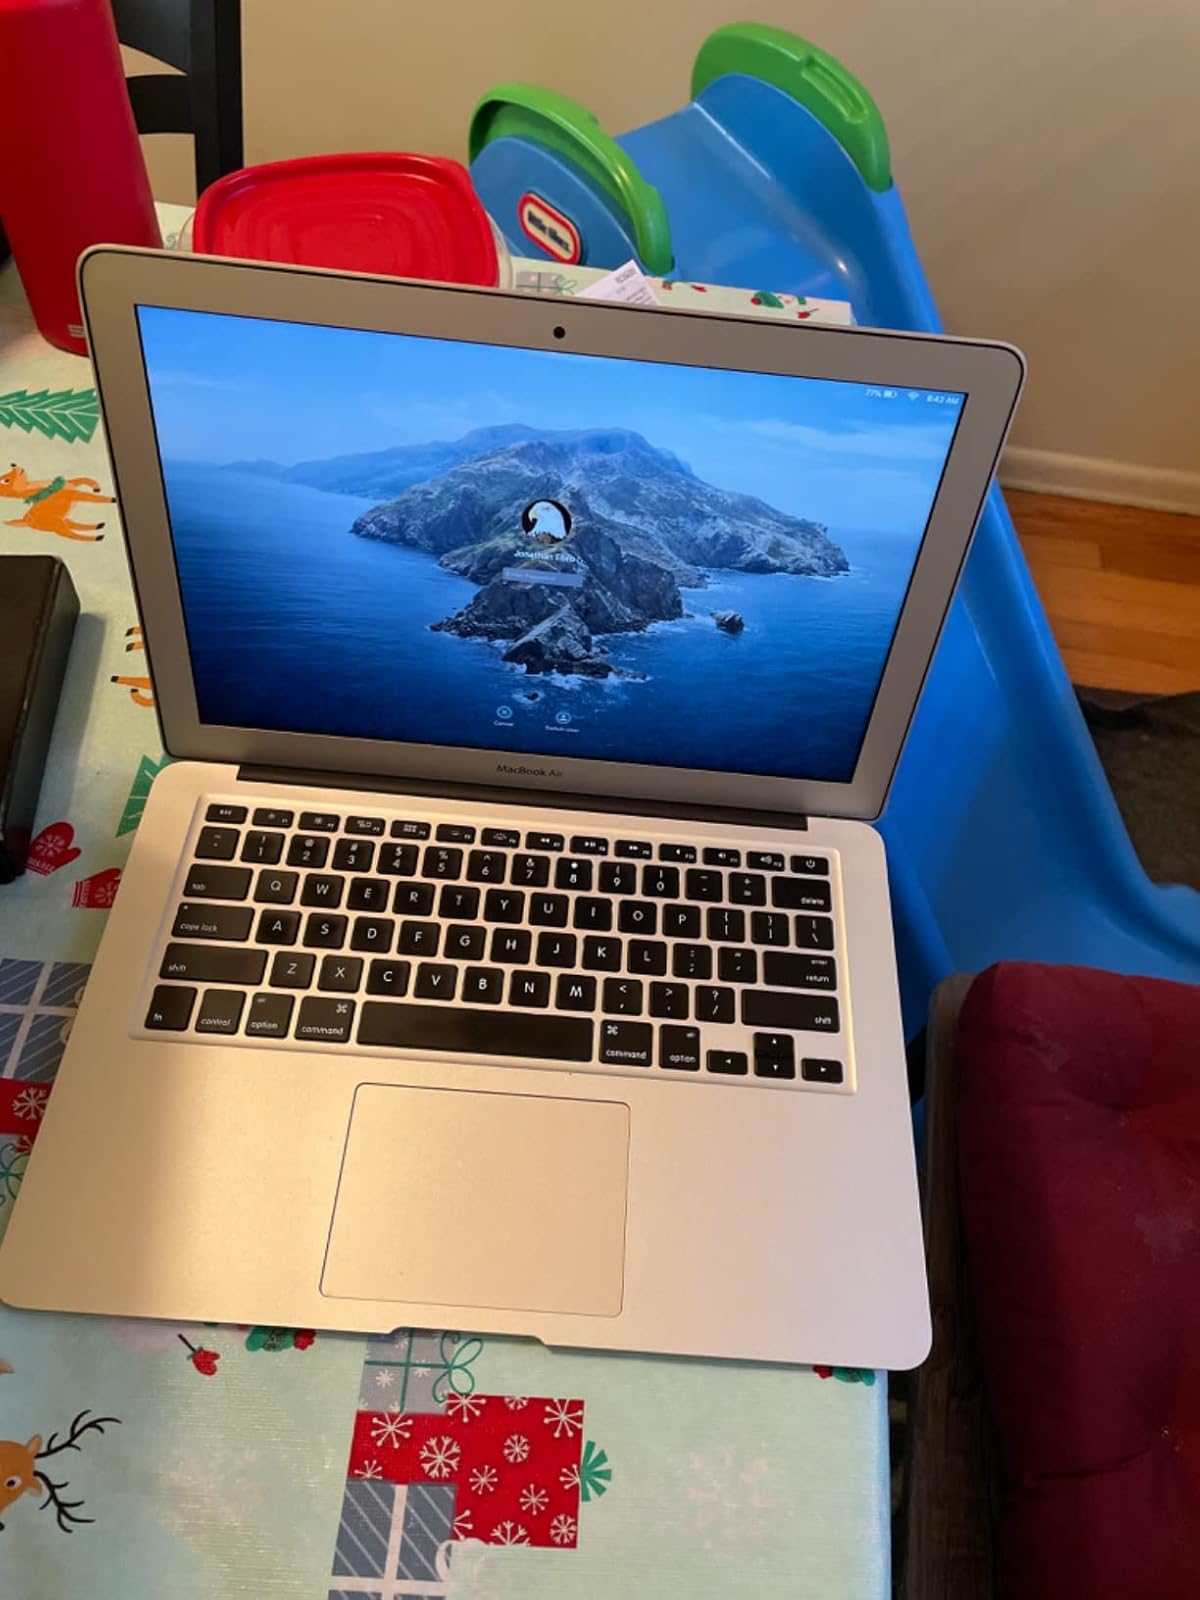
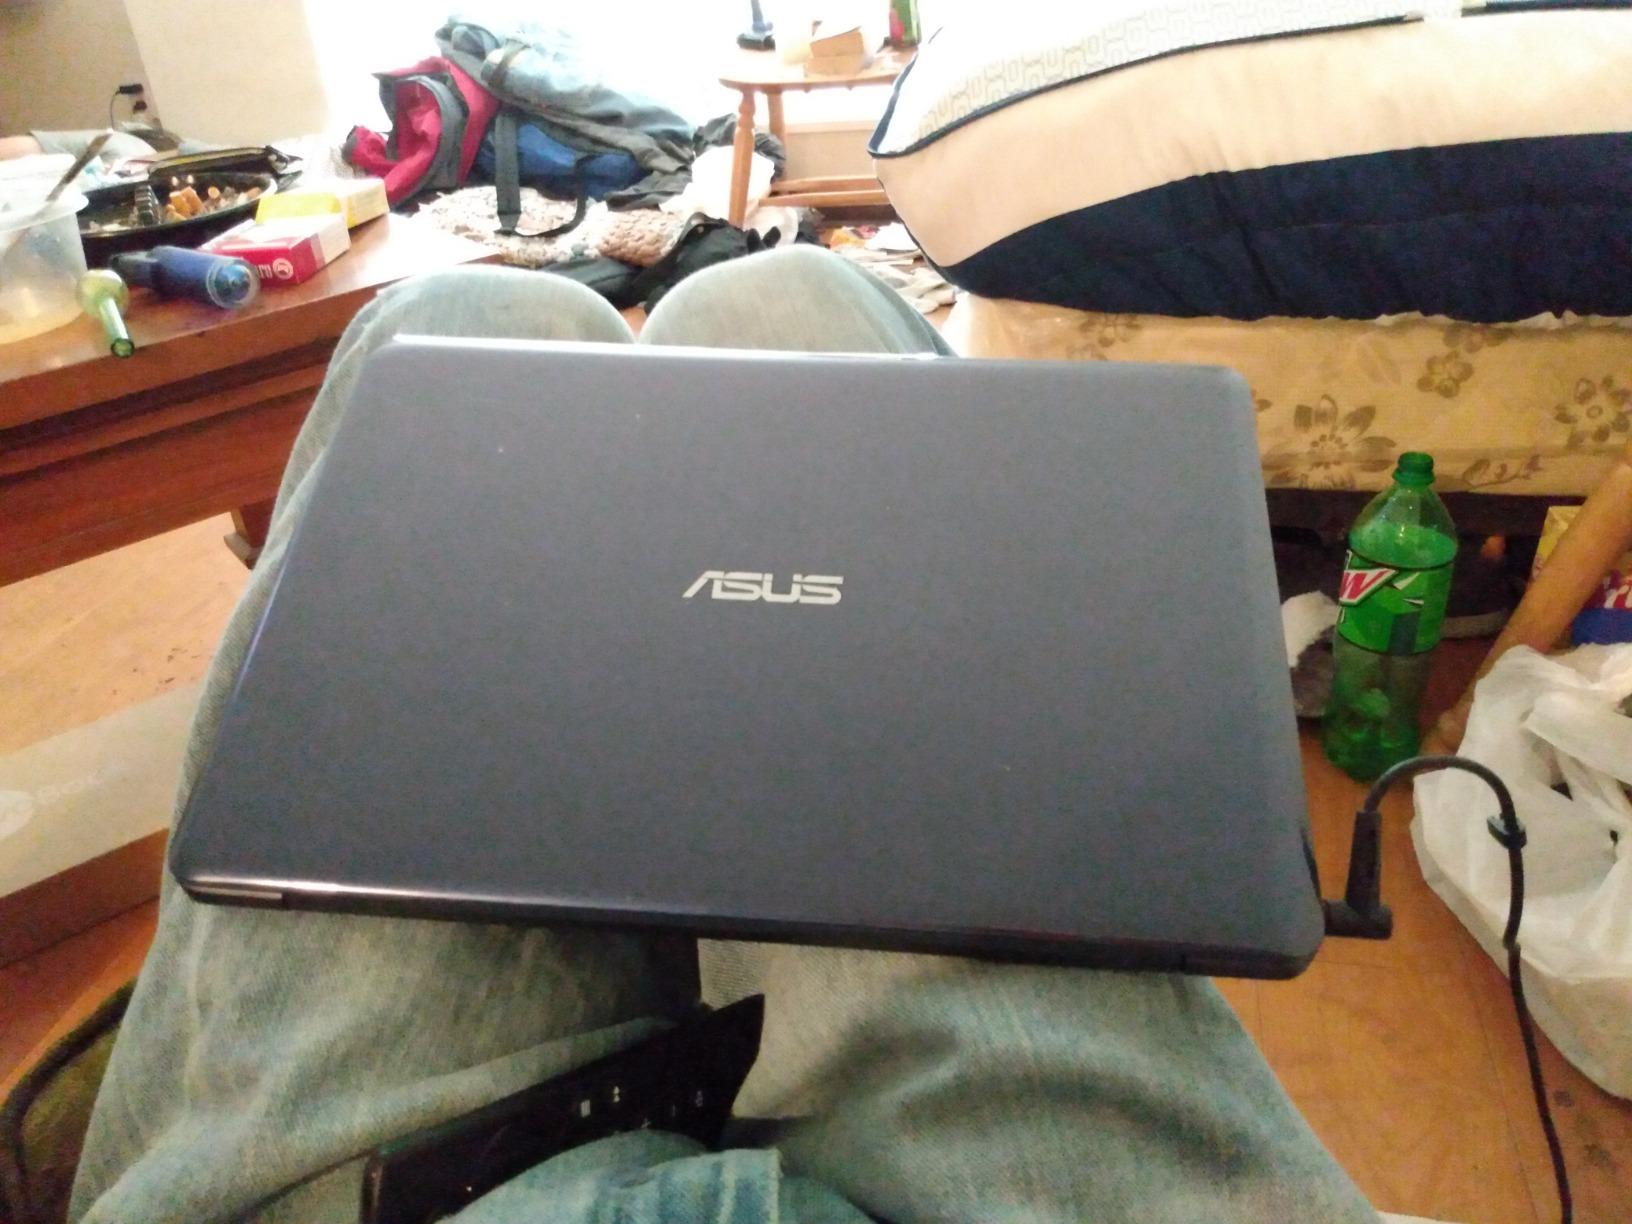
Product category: laptop
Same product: no